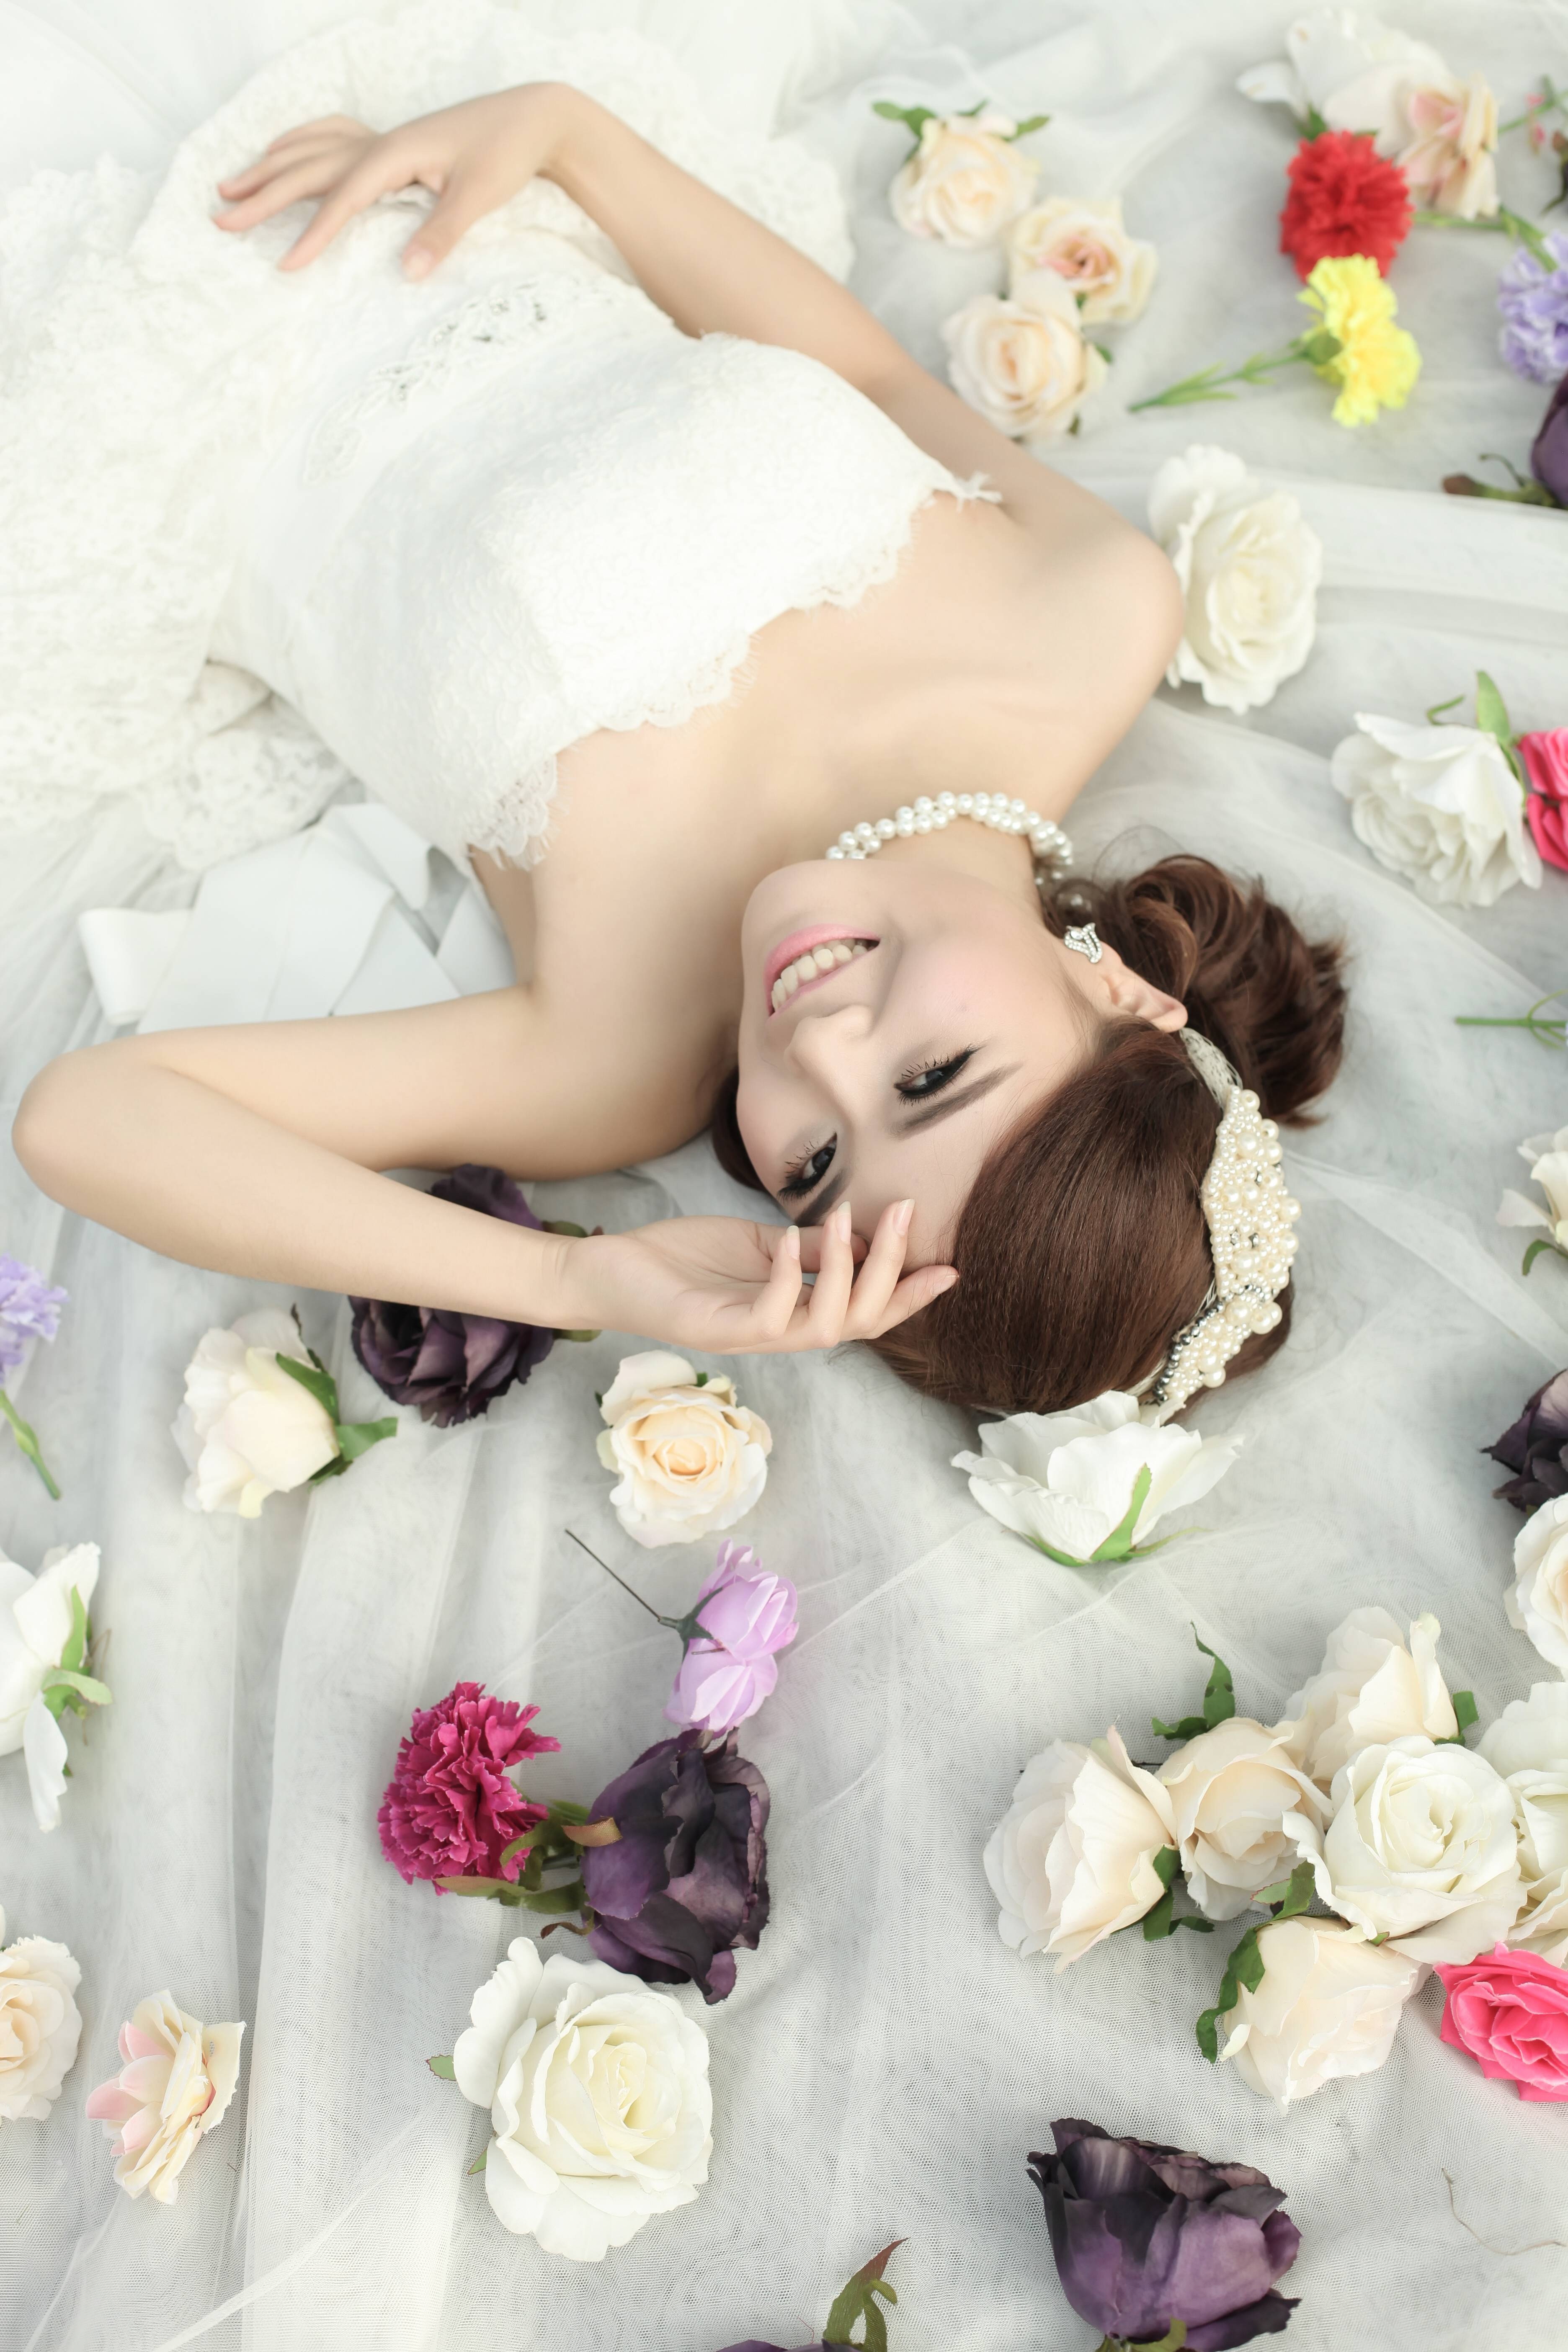
woman, flower, petal, studio, romance, wedding, wedding dress, bride, groom, dress, photograph, gown, bridesmaid, sample, marry, flower bouquet, bridal clothing